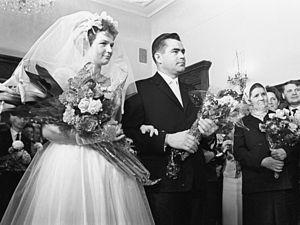
Valentina Vladimirovna Terechkova est la première femme à effectuer un vol dans l'espace. C'est une pionnière de la conquête spatiale. Elle reste encore aujourd'hui, la seule femme à avoir effectué un vol solitaire en orbite. Seule à bord de son vaisseau spatial Vostok 6 qui décolle le 16 juin 1963 du cosmodrome de Baïkonour, elle passe près de trois jours en orbite basse dans le cadre d'un vol conjoint avec Valeri Bykovski lancé de son côté à bord du vaisseau Vostok 5 deux jours auparavant.